Leake Hall

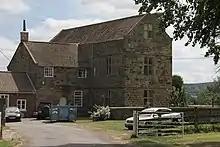
The building in 2006

Leake Hall is a historic building in Leake, North Yorkshire, a hamlet in England.